Upper Fairmount Historic District

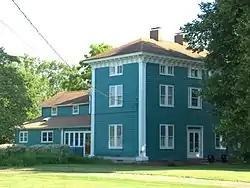

Upper Fairmount Historic District is a national historic district at Upper Fairmount, Somerset County, Maryland, United States. The district encompasses this quiet rural village situated along Fairmount Road (Maryland Route 361). The village is landlocked, rural in character, and surrounded by farms, fields, wooded land and a few modern houses. Perhaps the most significant structure still standing is the Upper Fairmount Methodist Episcopal Church built in 1870.